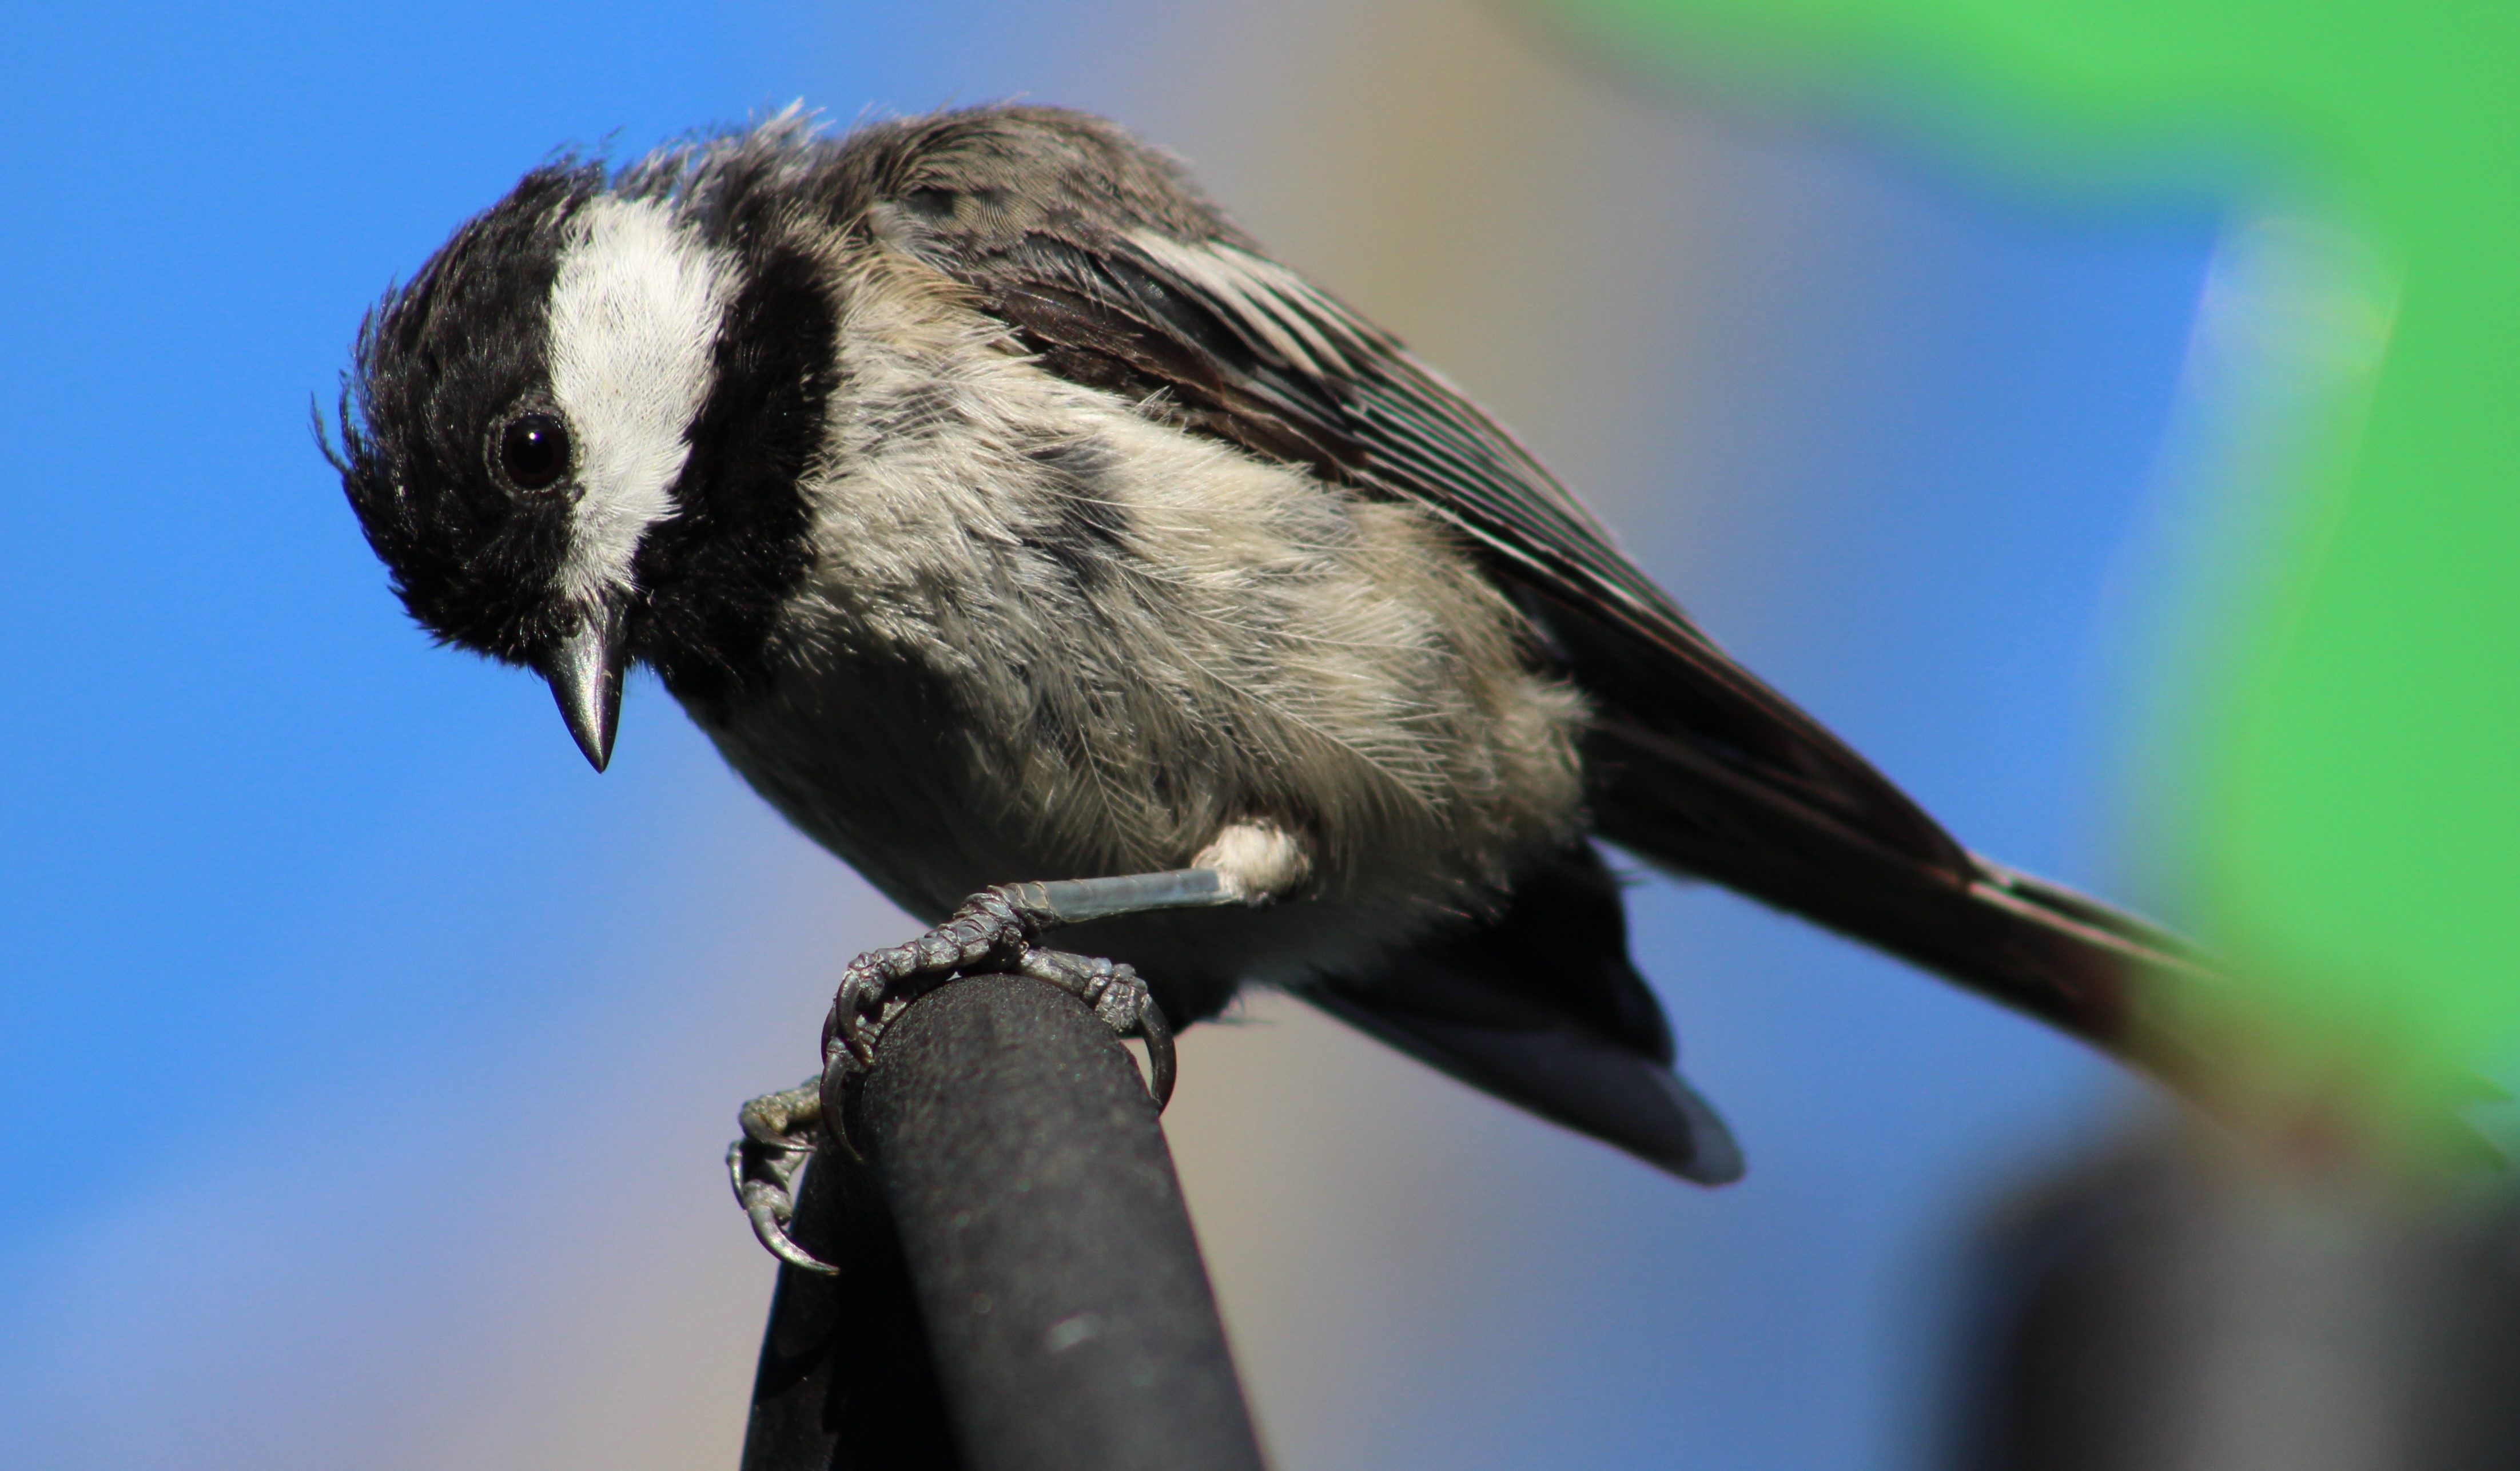
bird, wing, wildlife, beak, blue, fauna, close up, songbird, vertebrate, chickadee, black capped chickadee, black and white bird, perching bird